Question: Please indicate a possible affordance area of the bench that can be used for sitting on
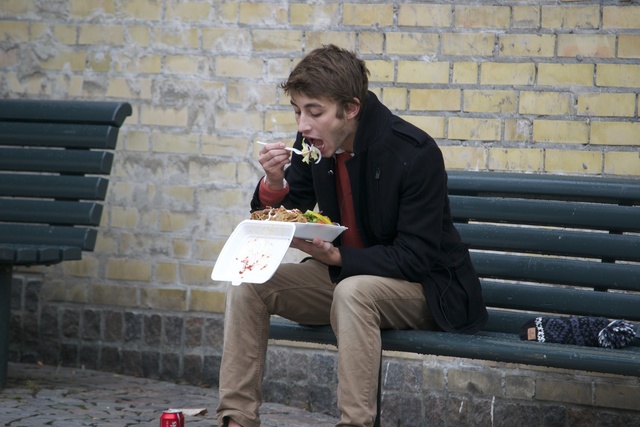
Answer: [261.303, 310.518, 637.447, 373.02]